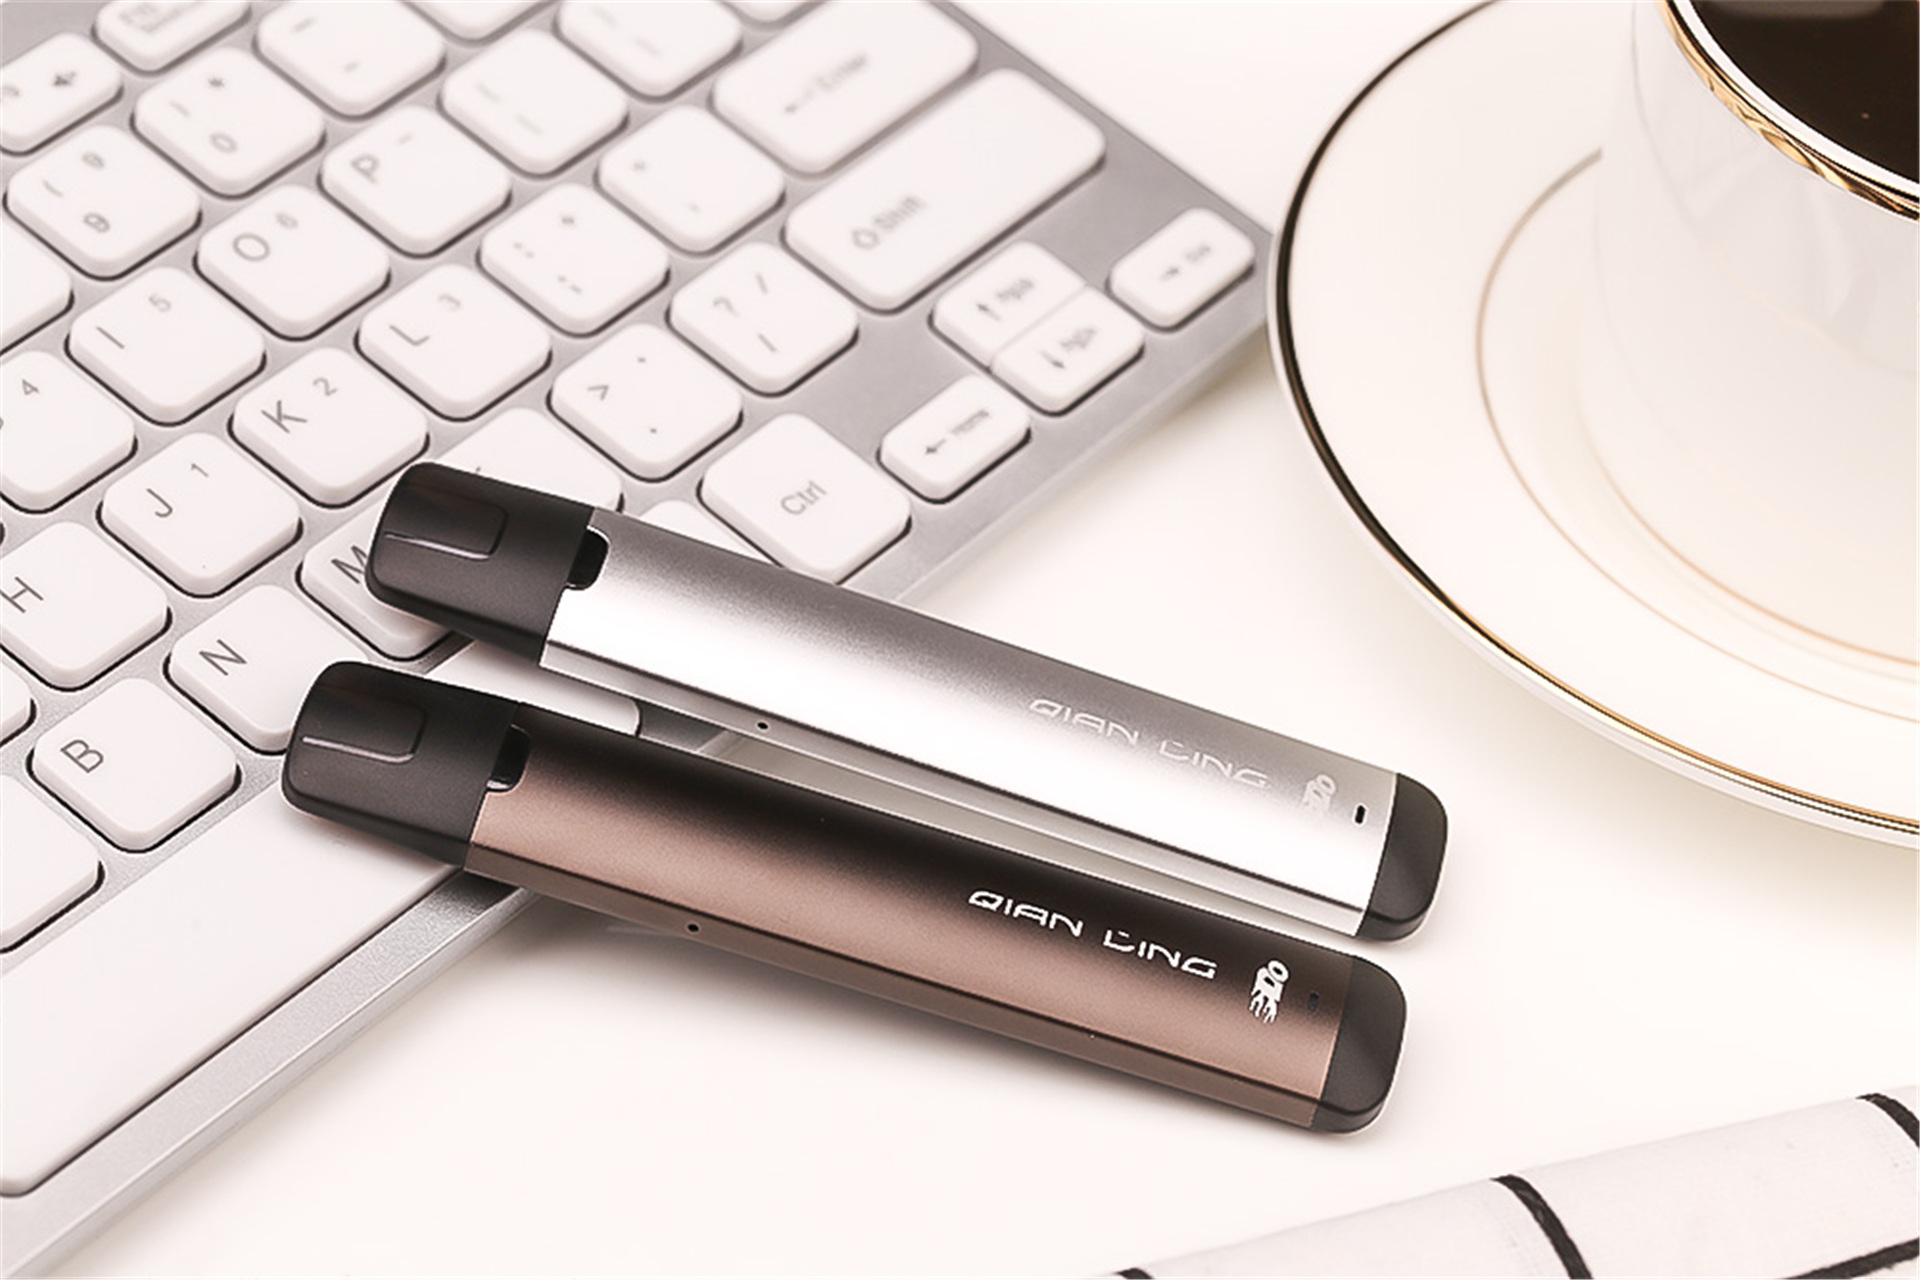
electronic, product, technology, electronic device, gadget, Material property, data storage device, mobile phone